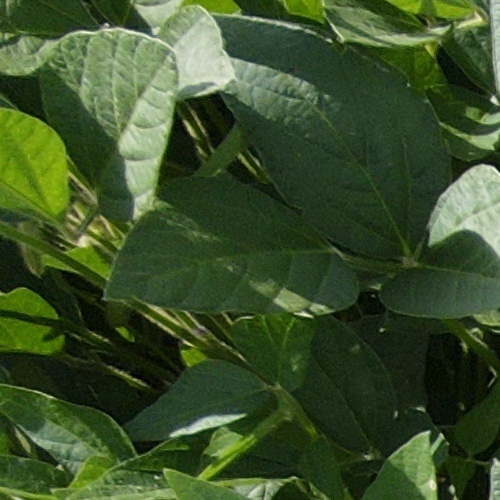
Label: Healthy